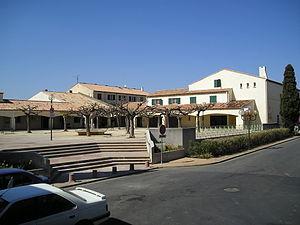
Maurin est un quartier de la commune française de Lattes, au sud de Montpellier, dans l'Hérault. Au début des années 2000, y résident environ 3 500 des habitants de la commune.
Lattes est une commune française située dans le département de l'Hérault en région Occitanie, au sud de Montpellier.